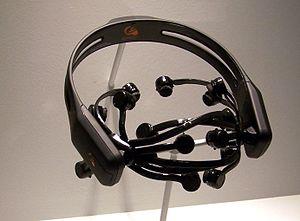
Casque Emotiv pour électroencéphalographie conçu par la société Epoc. Ce casque a été exposé à la biennale du design de Saint-Étienne 2015.
Emotiv Systems est une société basée en Australie et aux États-Unis, travaillant sur une interface neuronale directe pouvant détecter le conscient humain pour le reproduire dans un jeu vidéo ou sur toute autre plate-forme électronique.